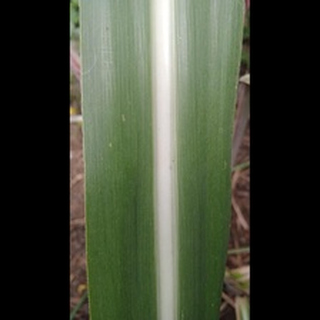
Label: healthy_sugarcane